Mounted orienteering

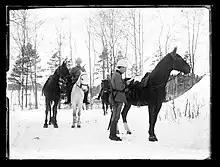
Horse rider reading map, 1924.

Mounted orienteering is the practice of orienteering while riding a horse or other riding animal.